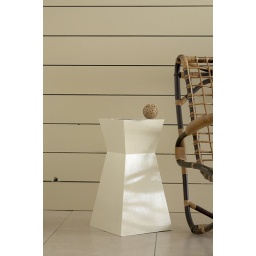
Feature table against beige painted wall